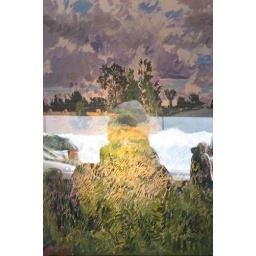
Untouched photo... My reflection in a window. On the wall behind the window is a large landscape painting.